Grace Mann Brown

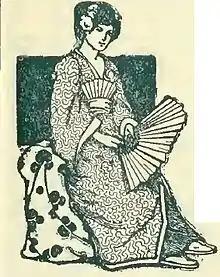
Drawing of Grace Mann Brown in the article "Practical Metaphysics"

Brown spoke at the Fifth Annual Convention of the New Thought Federation. The convention was held in Nevada, Missouri, on September 26–29, 1905. This town in western Missouri was the site for decades of the Weltmer Institute of Suggestive Therapeutics, related to the use of magnetism in healing. It had become a wellness center with numerous practitioners of related systems. Brown also gave a lecture entitled "Treasures" at the Unity Building Dedication Convention on Sunday, August 19, 1906.